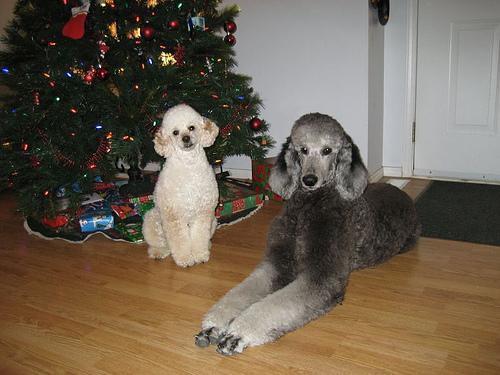
standard_poodle